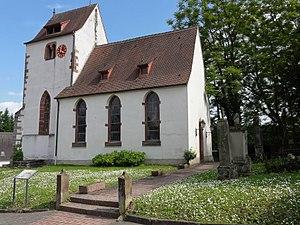
L'église protestante de Hangenbieten est un monument historique situé à Hangenbieten, dans le département français du Bas-Rhin.
Hangenbieten est une commune française située dans le département du Bas-Rhin, en région Grand Est.
Cet article recense une partie des monuments historiques du Bas-Rhin, en France.